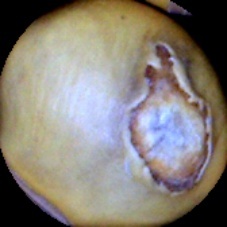
Label: Broken